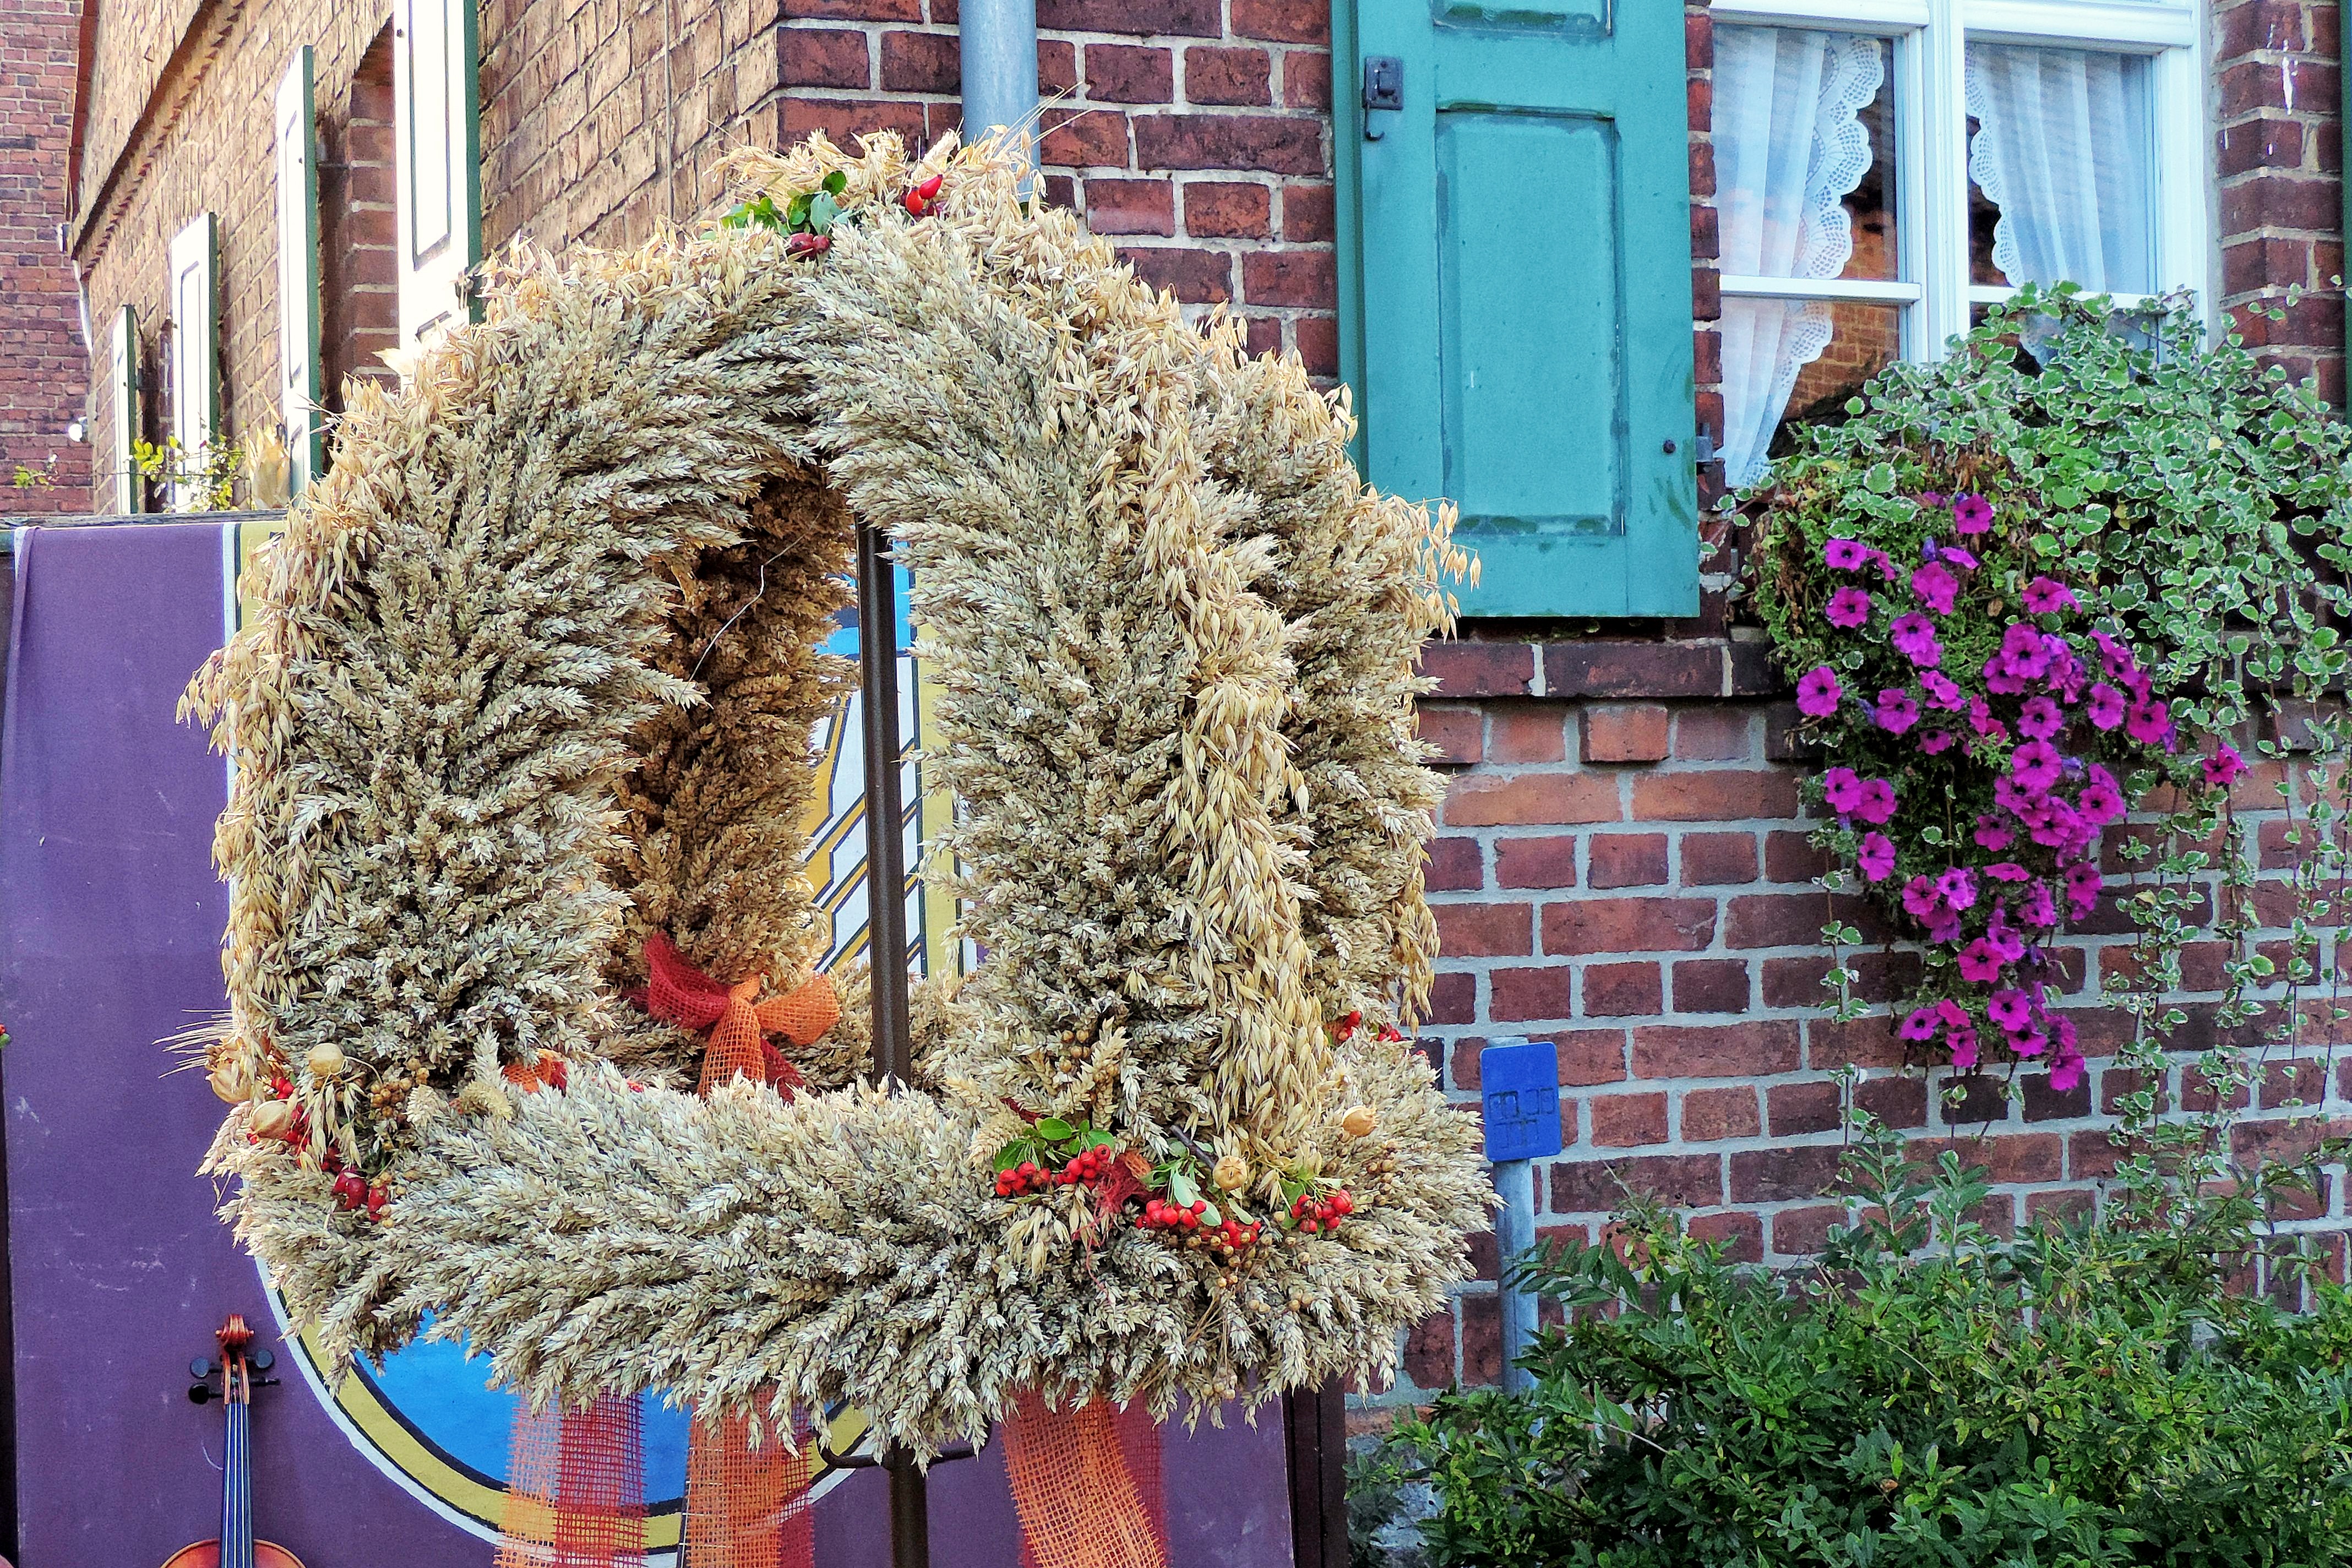
tree, flower, spring, facade, christmas decoration, thanksgiving, floristry, harvester, hauswand, woody plant